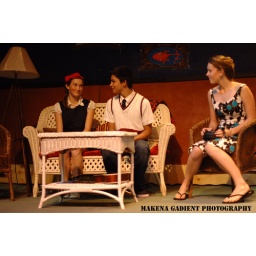
cat in the hat 15